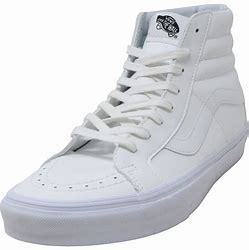
Brand: Vans
Model: SK8 Hi Reissue